Sport in Jersey

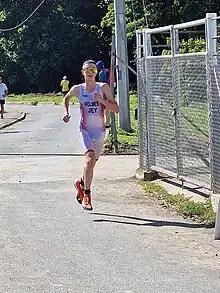
Luke Holmes, Trinbago 2023

In the 2014 Commonwealth Games in Glasgow professional Jersey triathlete Daniel Halksworth made a name for himself by breaking from the chase pack to complete the cycle section in a clear third position behind Olympic medalists Alastair and Jonny Brownlee, going on to finish in 17th position. Halksworth is Jersey's most well known triathlete having turned professional after representing Jersey at the 2007 Island Games in Rhodes. The highlights of his professional career include victories at Ironman UK in 2012 and 2013, twice qualifying for the Hawaii Ironman World Championships (Kona) and a dominant victory in his home Island Games in 2015.